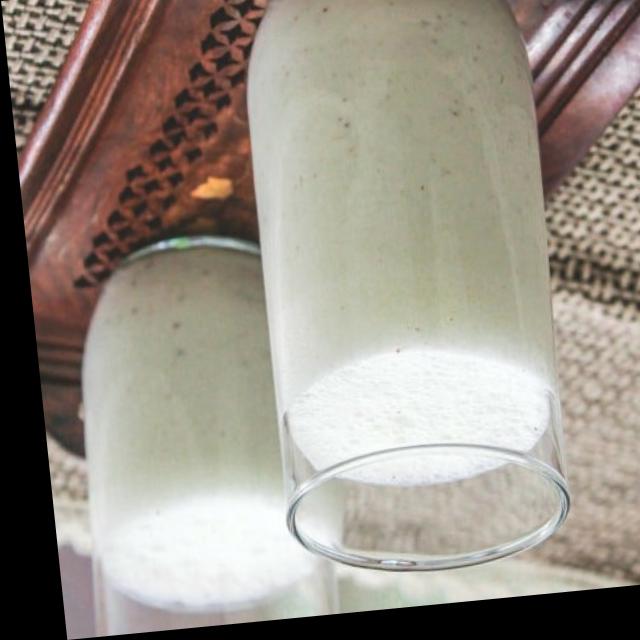
Dish: lassi